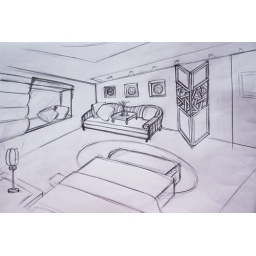
windowsill in the left, a Chinese sofa in the middle, a door which can be fold in the right. people can go the the bathroom though the door.